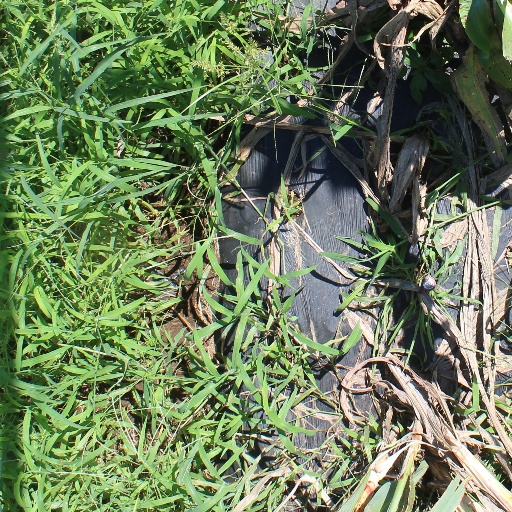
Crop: sorghum